North Country (film)

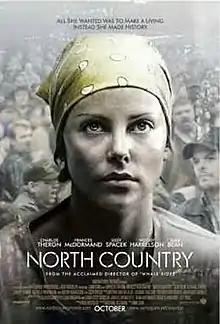
Theatrical release poster

North Country is a 2005 American drama film directed by Niki Caro, starring Charlize Theron, Frances McDormand, Sean Bean, Richard Jenkins, Michelle Monaghan, Jeremy Renner, Woody Harrelson, and Sissy Spacek. The screenplay by Michael Seitzman was inspired by the 2002 book "Class Action: The Story of Lois Jenson and the Landmark Case That Changed Sexual Harassment Law" by Clara Bingham and Laura Leedy Gansler, which chronicled the case of "Jenson v. Eveleth Taconite Company" and USW Local 2705 which supported the employers efforts through the horrific events and ensuing legal battles.